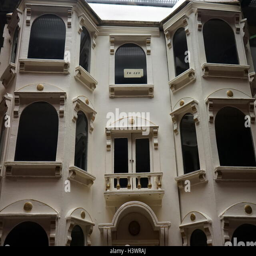
human language , era dolls house , typical of a middle class home